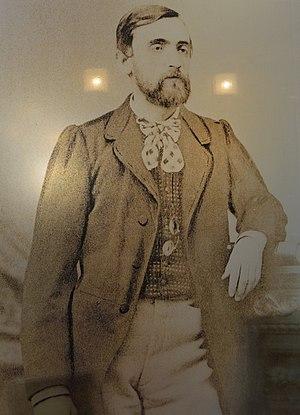
François Léonce Verny, né le 2 décembre 1837 à Aubenas et mort le 1ᵉʳ mai 1908 à Pont d'Aubenas, est un ingénieur et industriel français qui dirigea la construction de l'arsenal naval de Yokosuka, permettant ainsi au Japon de commencer sa modernisation.
L'arsenal naval de Yokosuka est l'un des quatre principaux chantiers navals de la marine impériale japonaise. Il était situé à Yokosuka dans la préfecture de Kanagawa sur la baie de Tokyo, au sud de Yokohama. De nos jours, l'arsenal de Yokosuka, démantelé en 1945, accueille la base navale américaine la plus importante du Pacifique. Les forces d'autodéfense japonaises utilisent également les équipements les plus anciens du chantier naval, en particulier les bassins construits avec les Français.